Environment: real
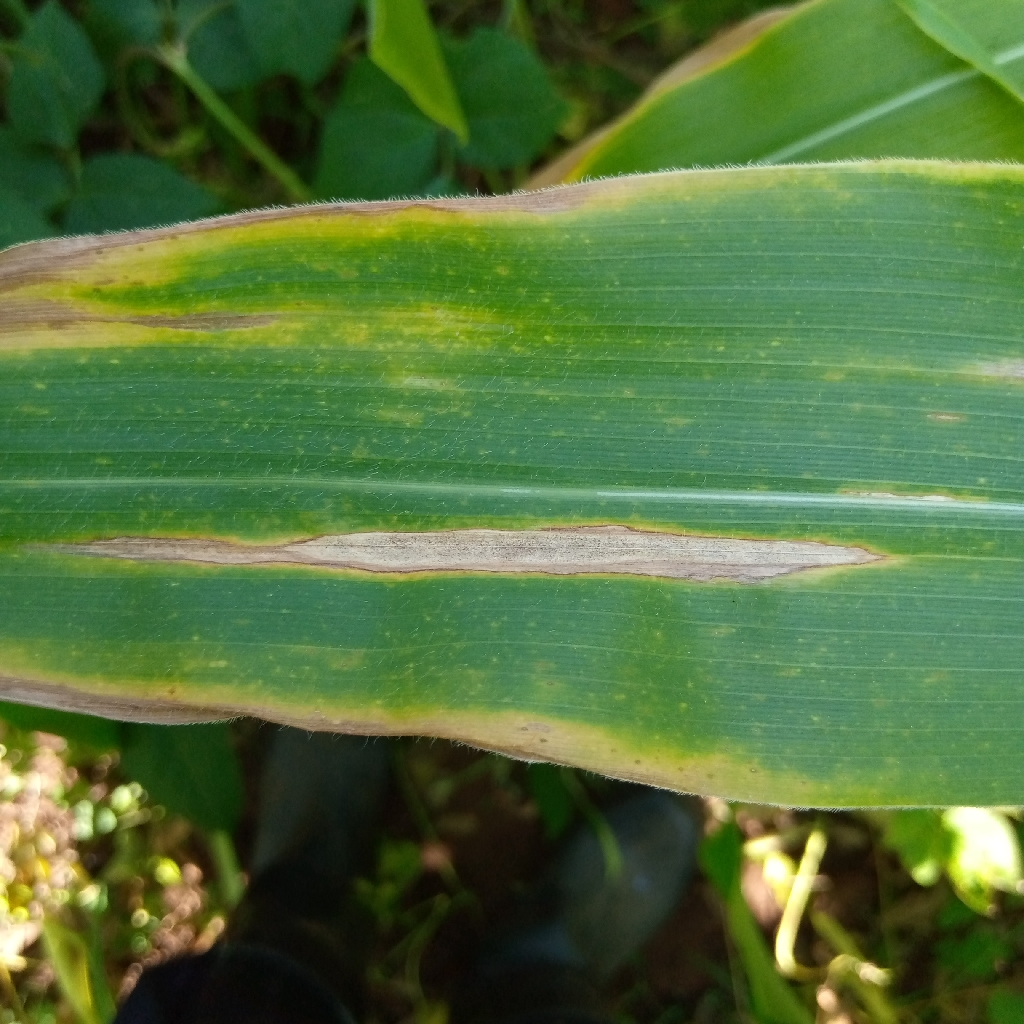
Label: northern_corn_leaf_blight